West Taphouse

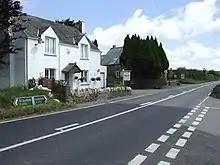
Close Cross House

West Taphouse is a hamlet in Cornwall, England. It is on the A390 road west of Middle Taphouse and East Taphouse.